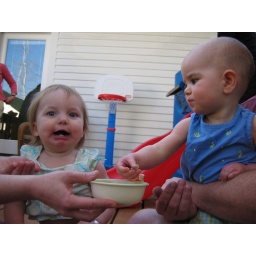
Phina and her friend, fighting over a bowl of chicken. I love the face Phina is making here.